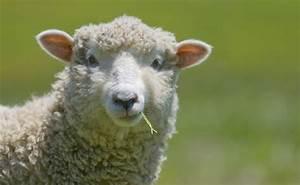
sheep